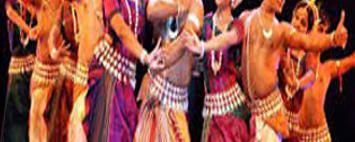
Dance form: odissi